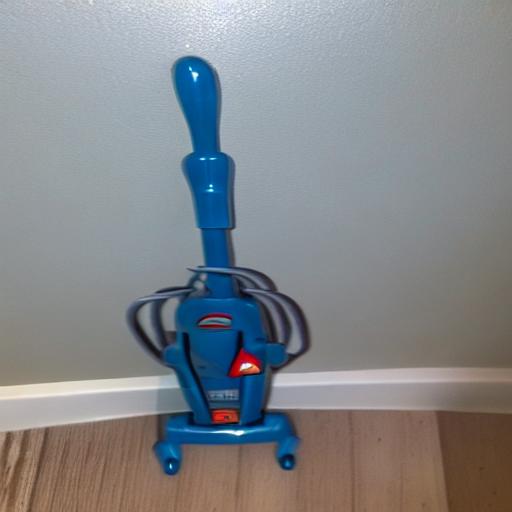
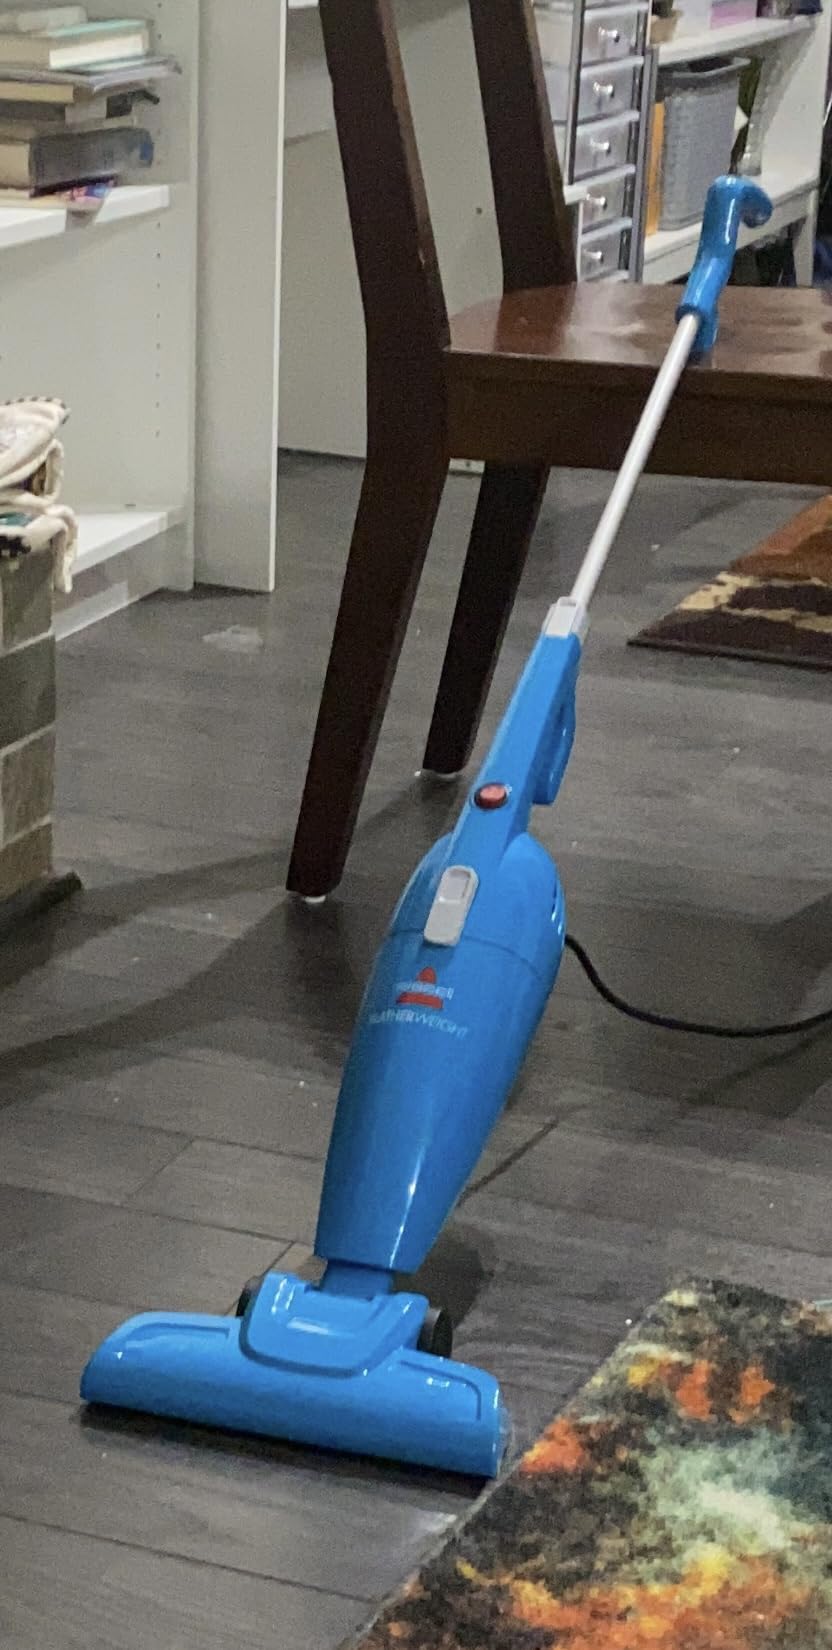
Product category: items_vacuum
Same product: no